Question: Please indicate a possible affordance area of swing_tennis_racket that can be used for swinging
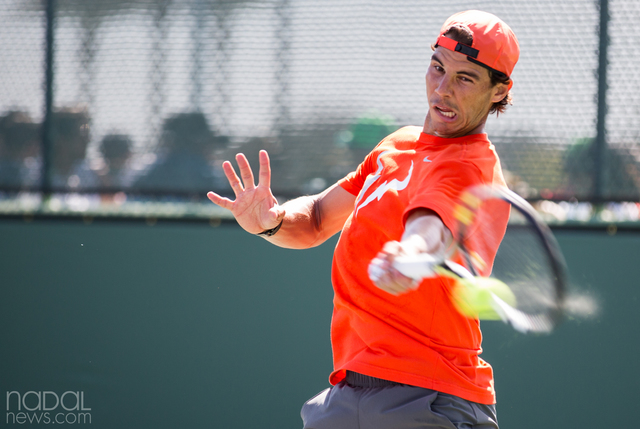
Answer: [371.694, 250.328, 451.634, 288.299]